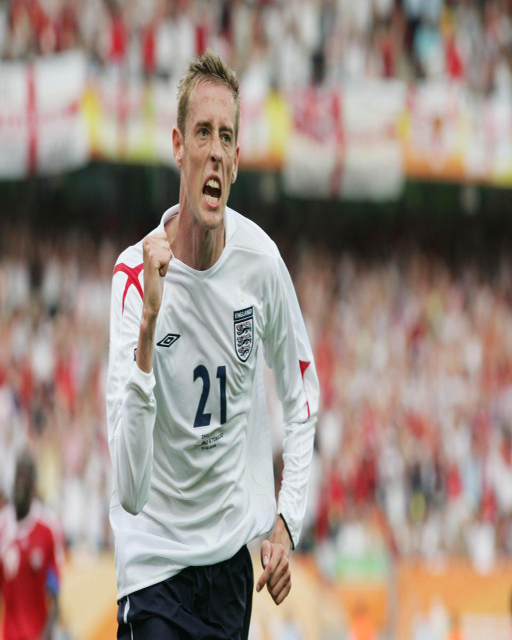
football player spent time on loan as a kid